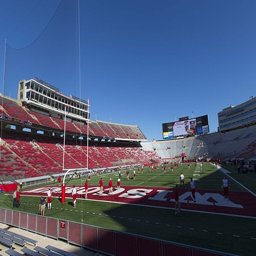
general view prior to the game .